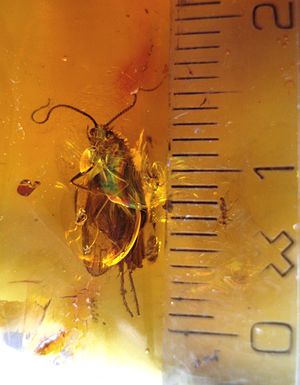
Vårfluer
Her ses en vårflue i Baltisk rav (40-50 millioner år gammel)
Vårfluer – Trichoptera